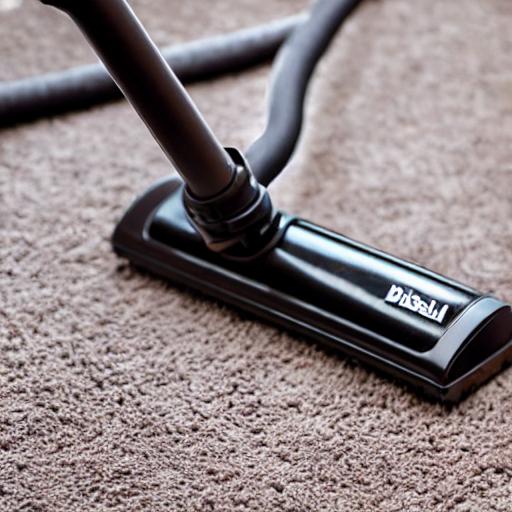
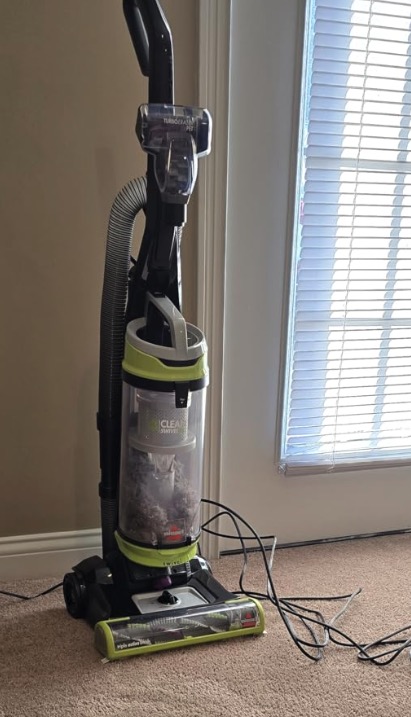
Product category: items_vacuum
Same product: no